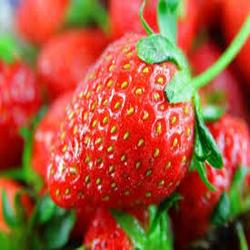
Label: Strawberry